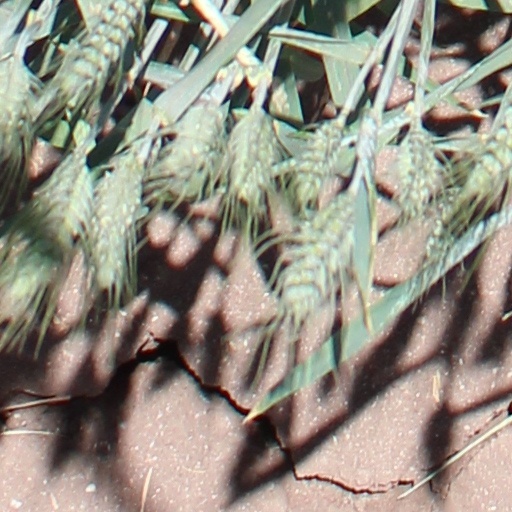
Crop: wheat